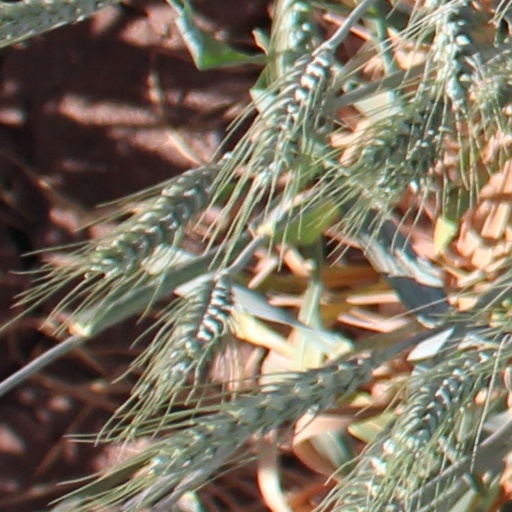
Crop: wheat